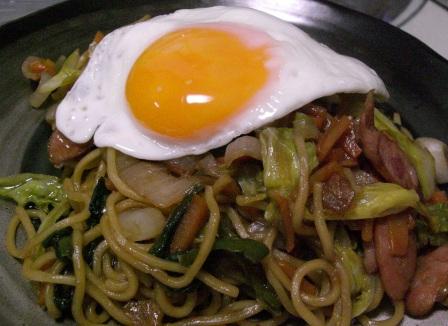
Label: sunny_side_up_eggs